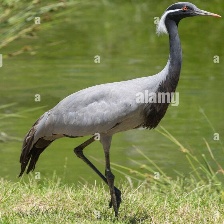
Species: DEMOISELLE CRANE
Scientific name: GRUS VIRGO
ImageNet parent category: crane